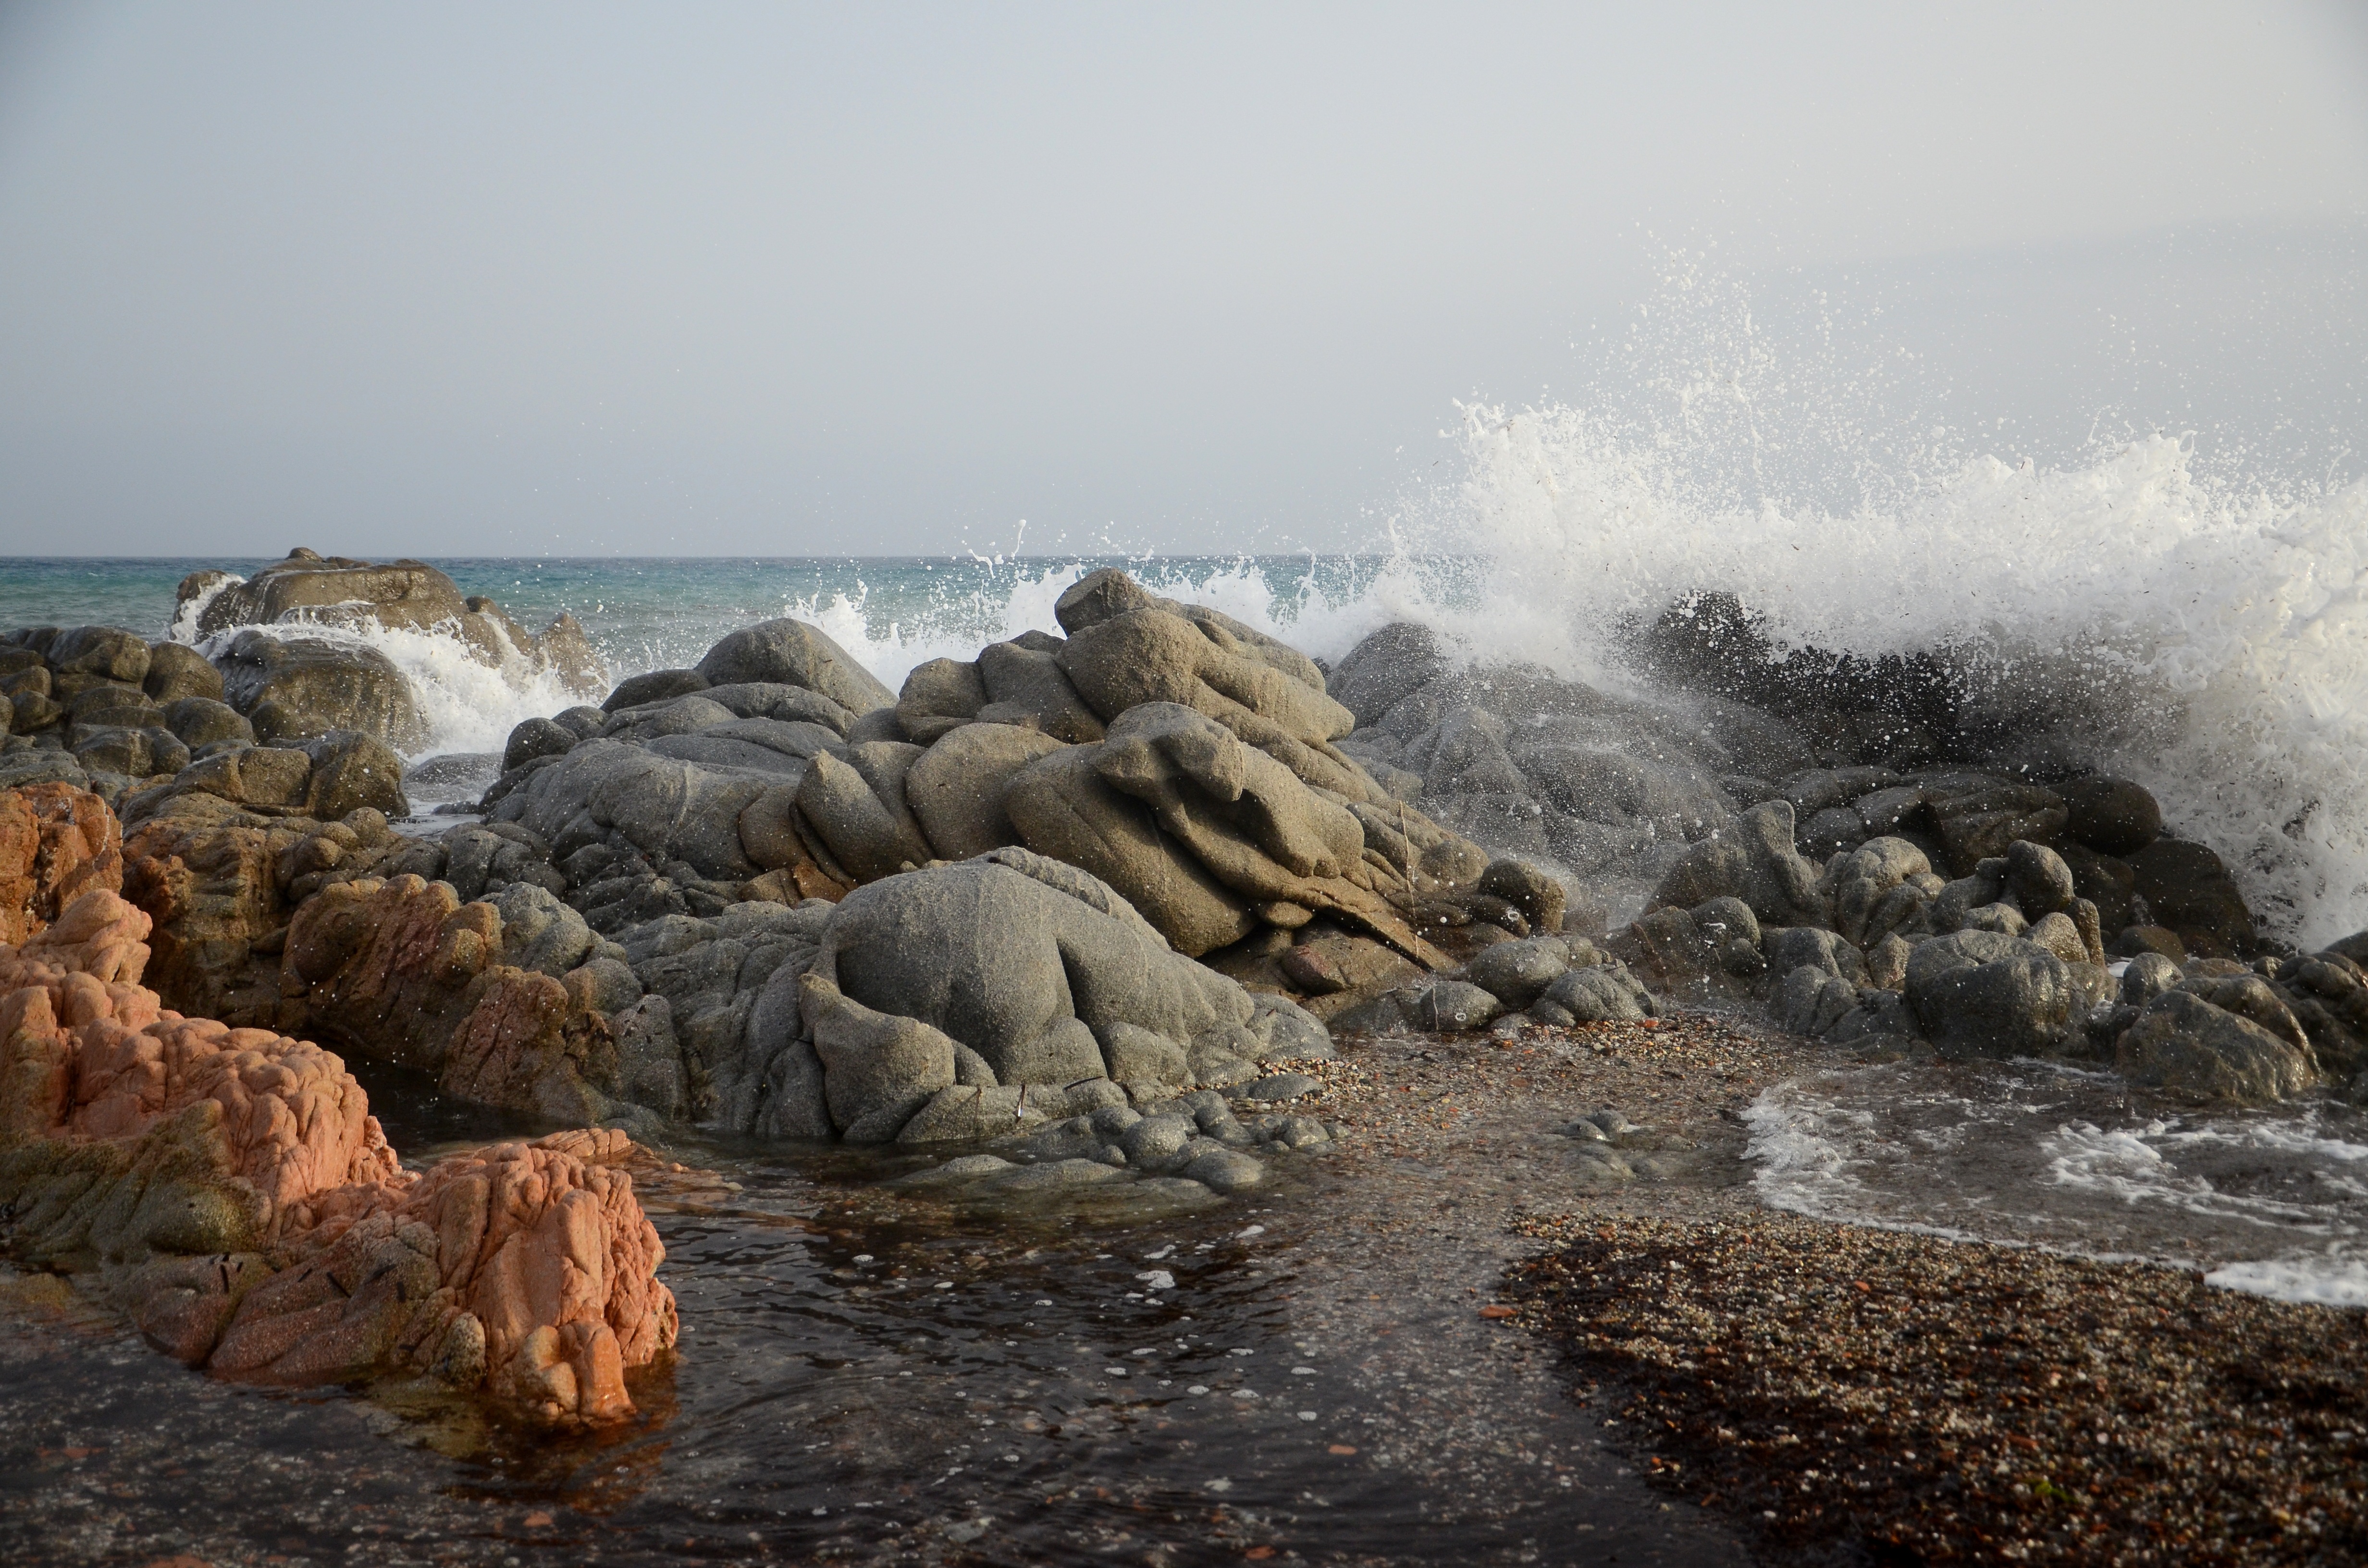
beach, landscape, sea, coast, water, nature, sand, rock, ocean, shore, wave, view, wind, autumn, italy, terrain, material, body of water, geology, holidays, wallpaper, sardinia, the dynamics of, wind wave